William Chester Ruth

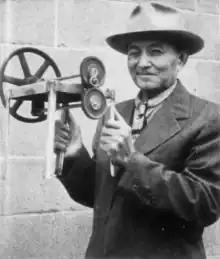
William Chester Ruth in 1950

William Chester Ruth (July 19, 1882 – April 3, 1971) was an African American machinist, business owner, and patented inventor who lived in Chester County and Lancaster County, Pennsylvania. The Pennsylvania Historical and Museum Commission dedicated a state historical marker in Ruth's honor in 2006.